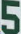
Number: 5